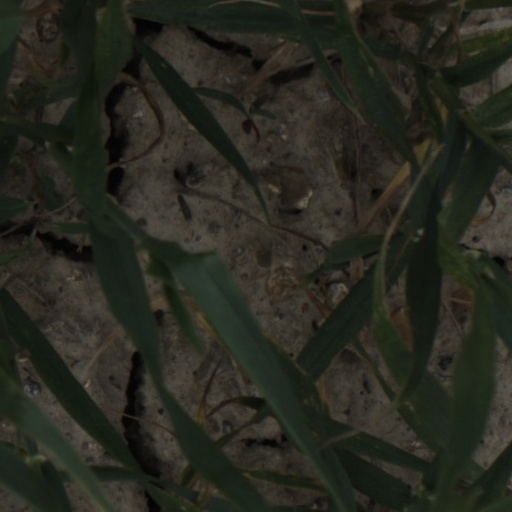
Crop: wheat